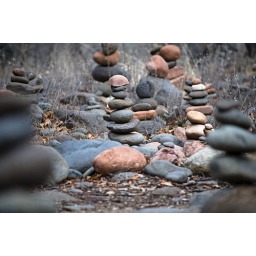
a field full of rock towers in Sedona, AZ